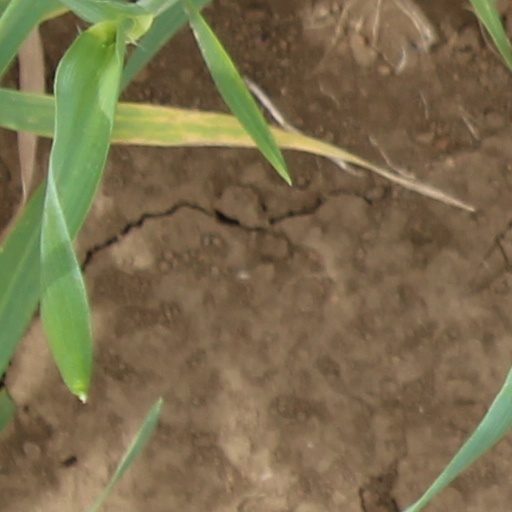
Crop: wheat